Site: brandenburg
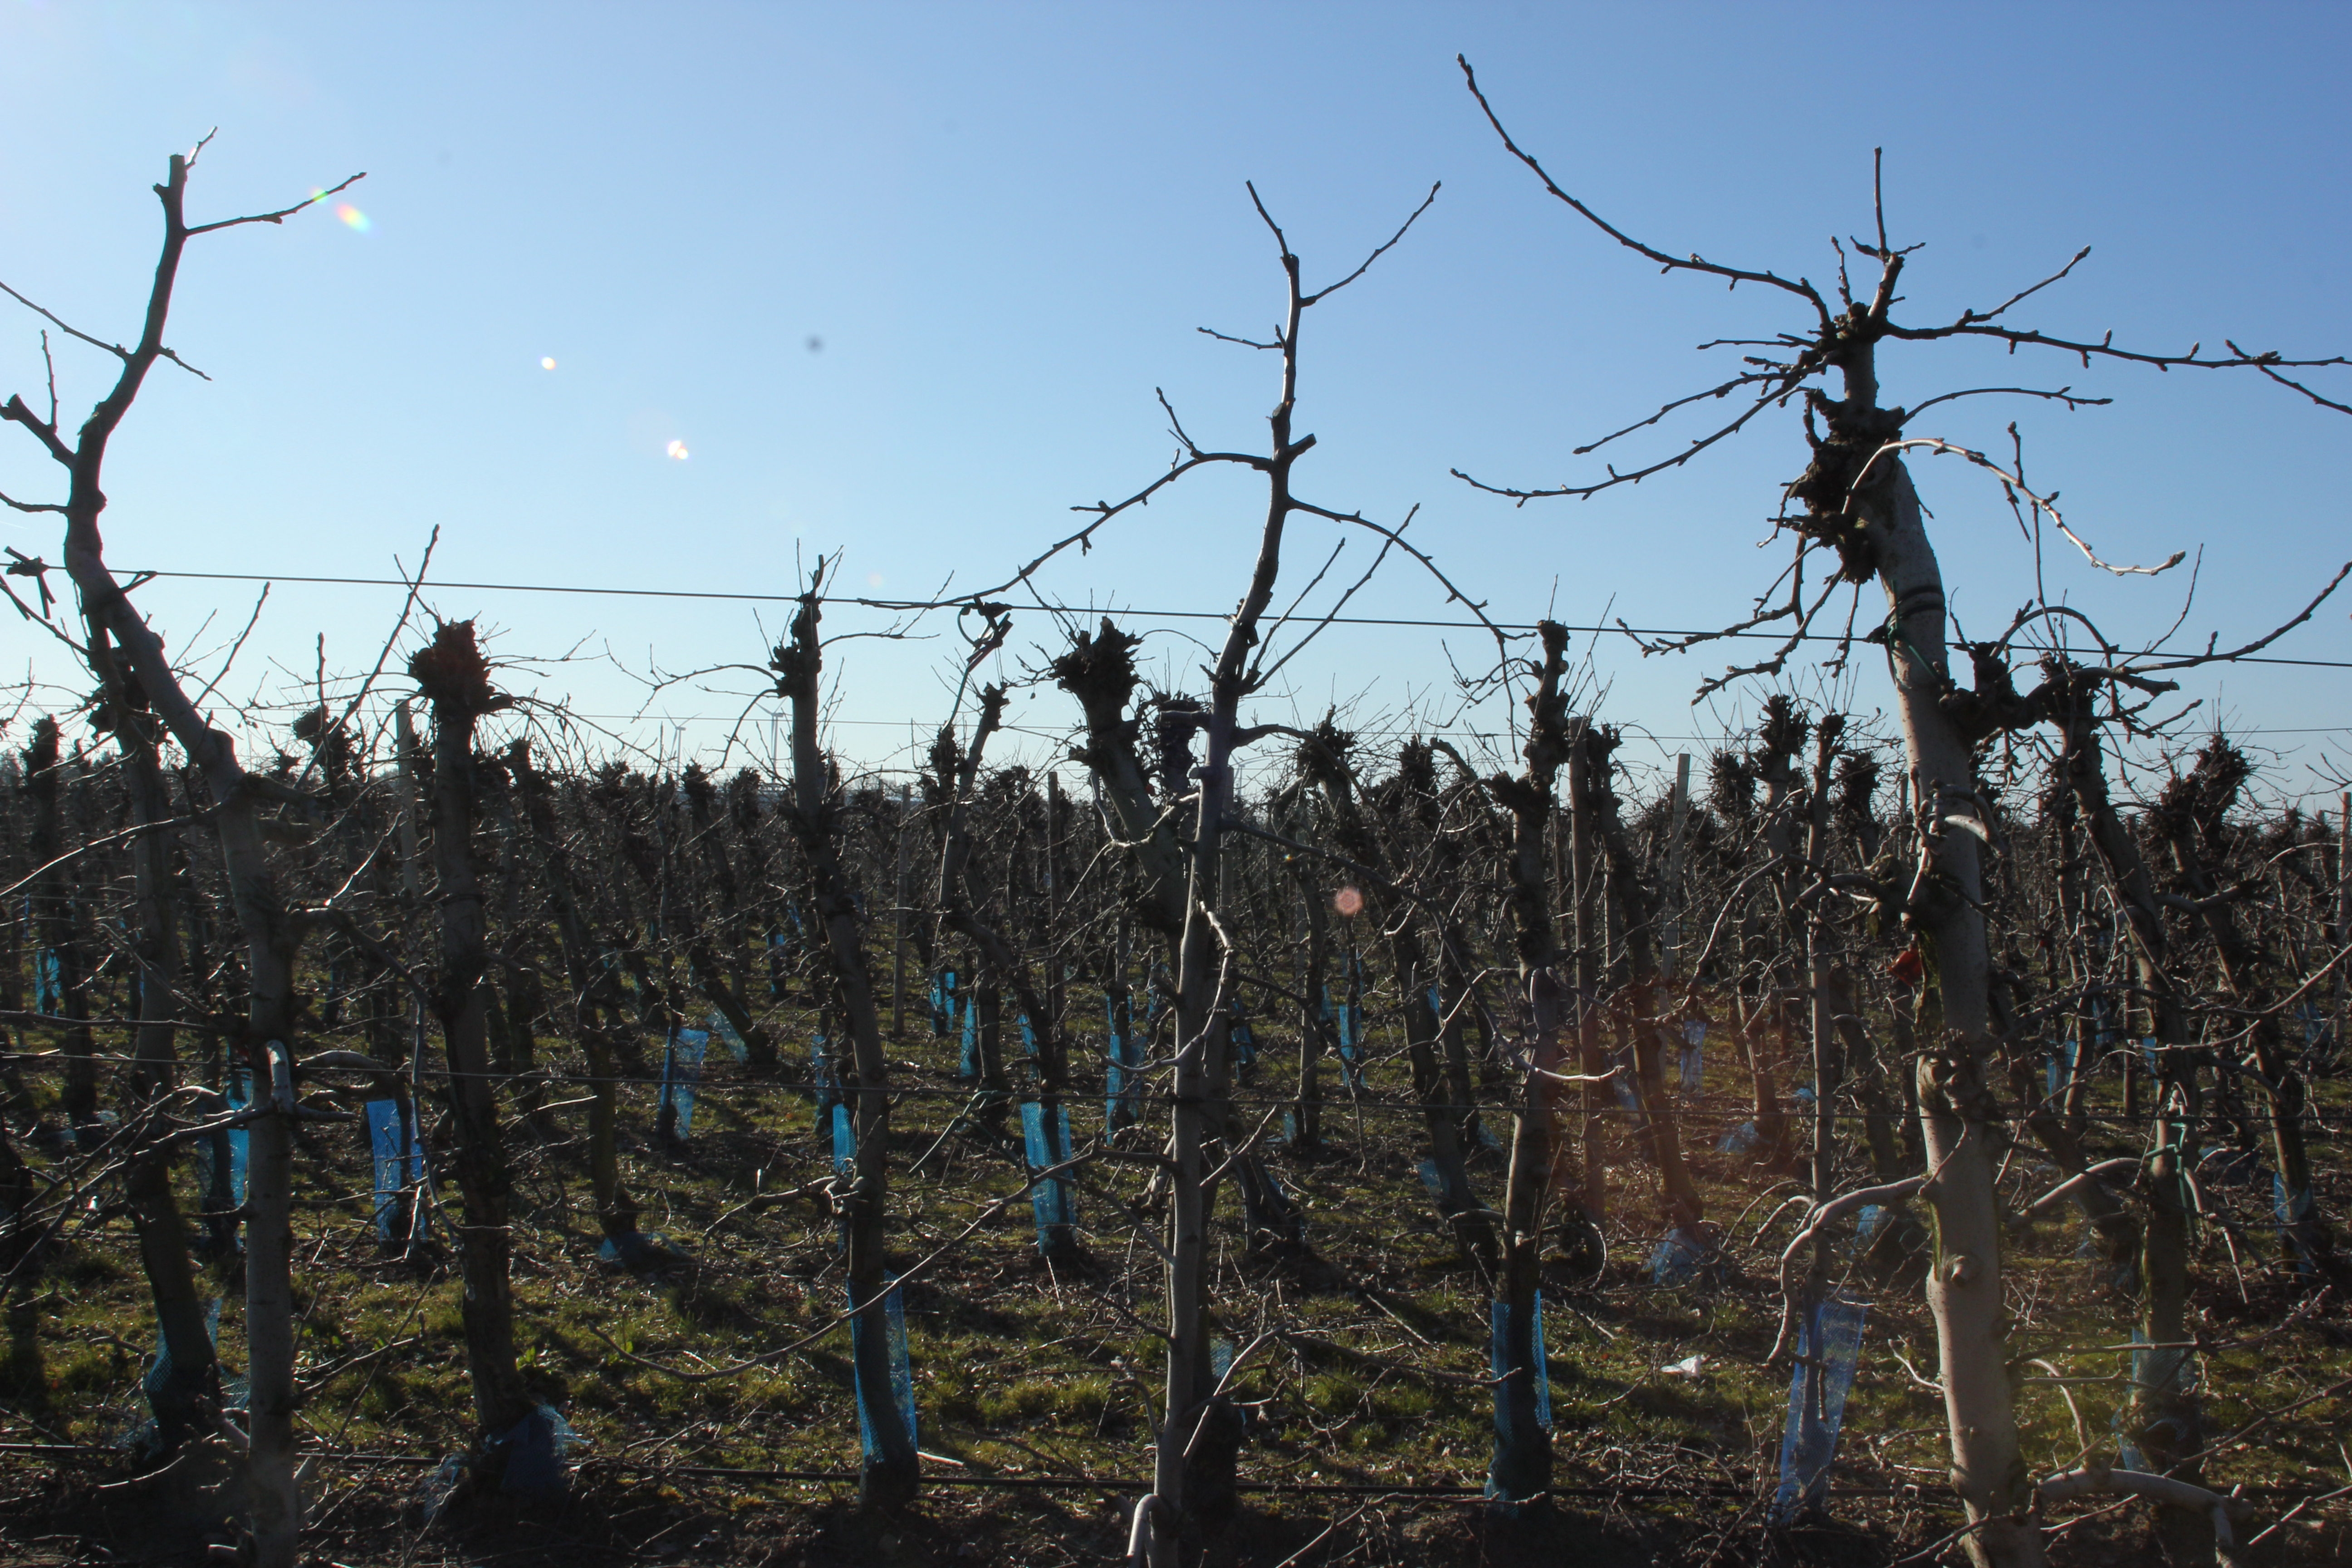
Growth stage (BBCH 03): Bud development